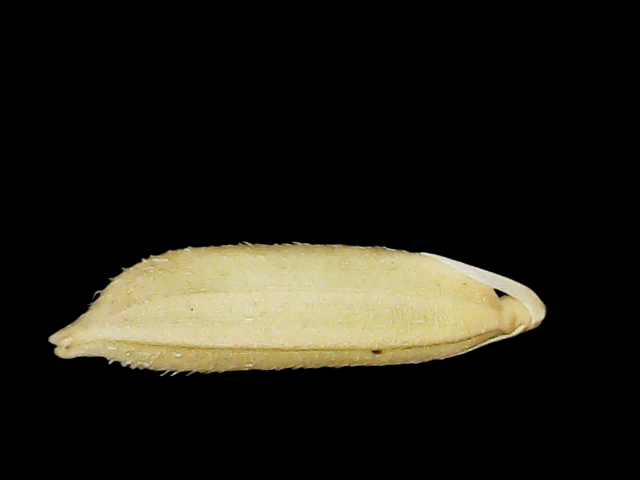
Rice variety: Binadhan11